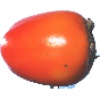
Label: Kaki 1